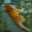
Label: cat